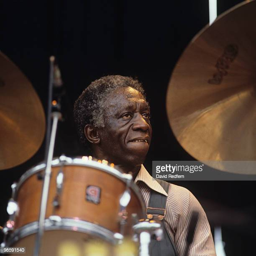
hard bop artist performs on stage at festival